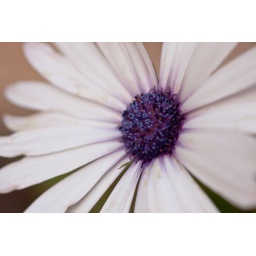
One of the pretty (and actually only) flowers in our nascent butterfly garden.